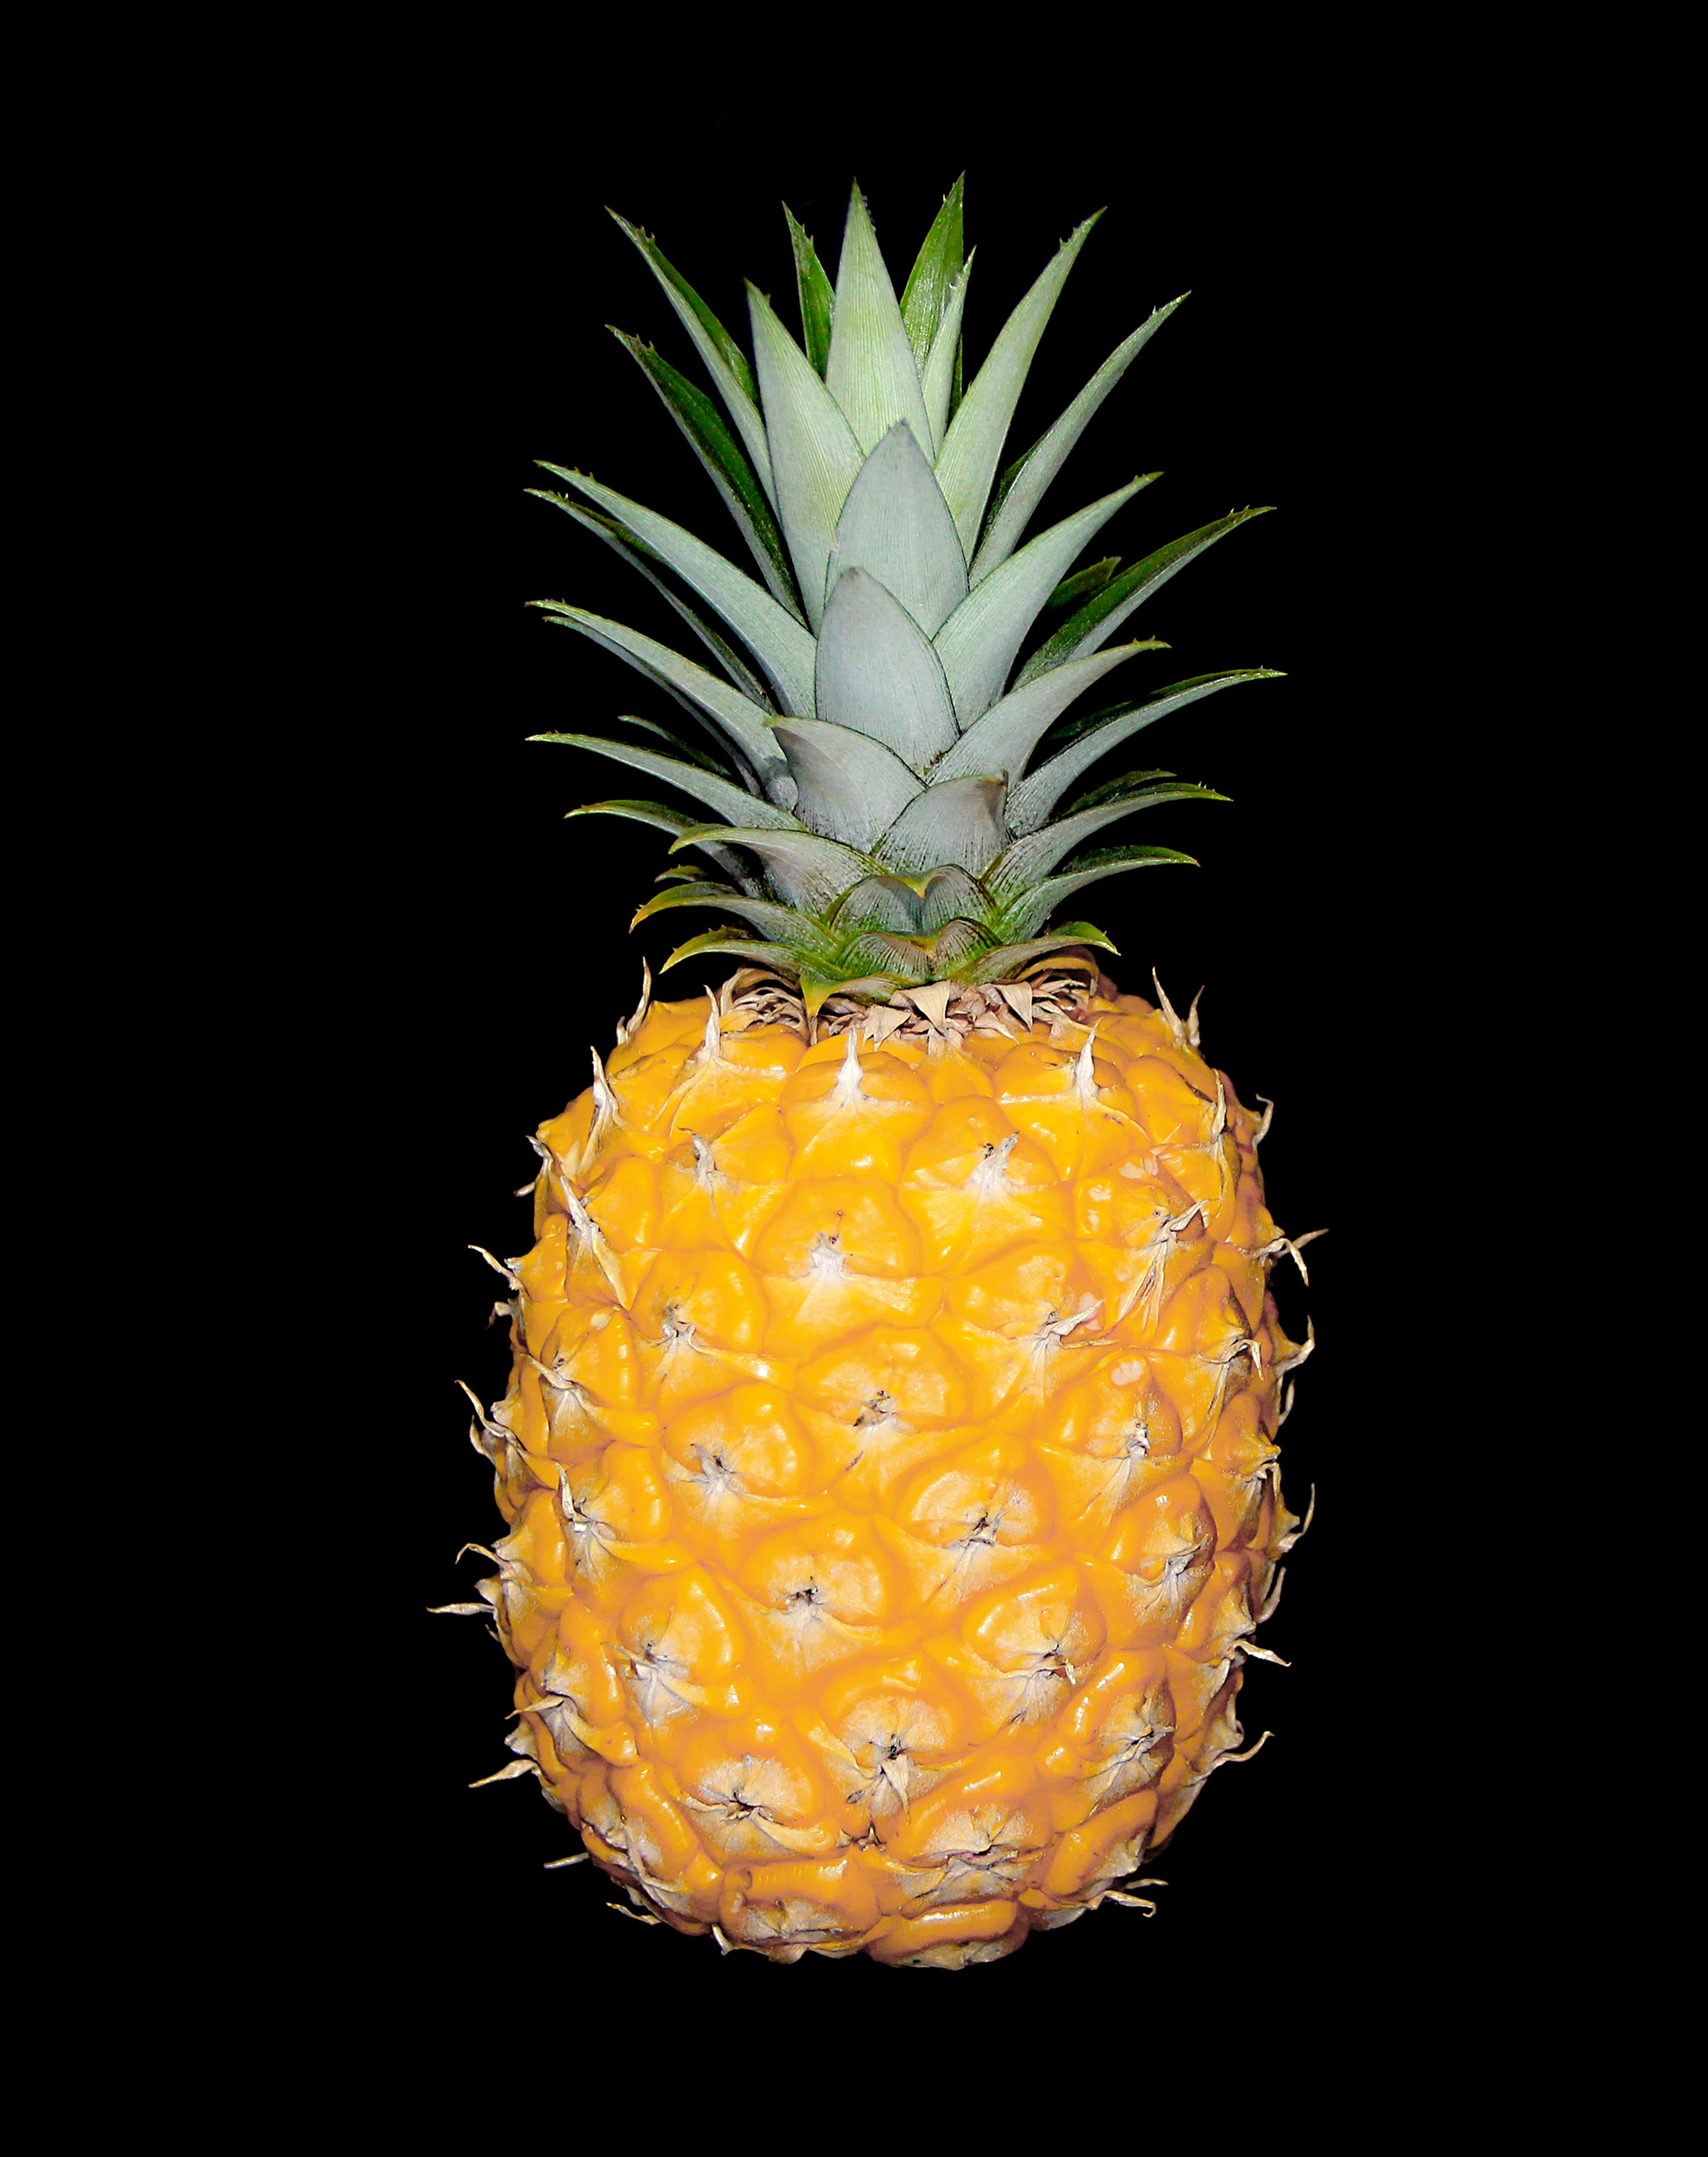
cactus, plant, fruit, sweet, food, salad, produce, healthy, dessert, pineapple, citrus, flowering plant, ananas, bromeliaceae, land plant